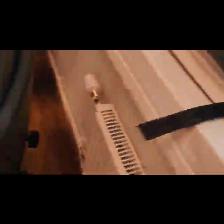
Label: NonHuman